Nelle Treimane

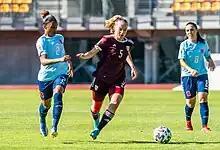

Nelle Treimane (born 12 November 2003) is a Latvian footballer who plays as a forward for FS Metta (women) and the Latvia national team.